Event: Nepal Earthquake
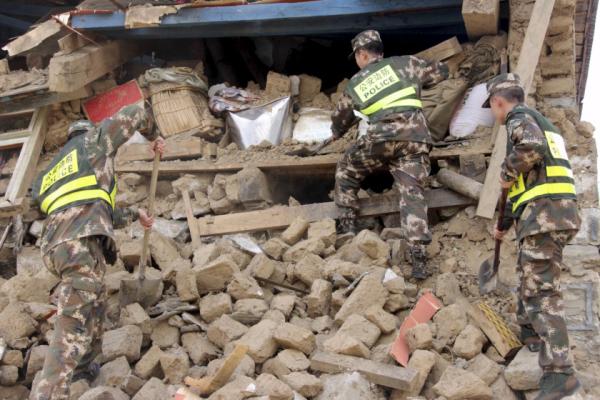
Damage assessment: damage